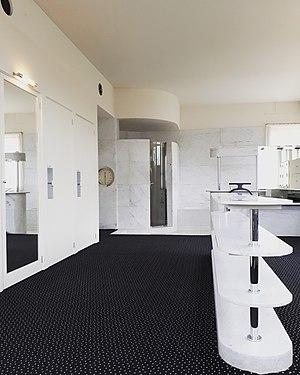
Villa Cavrois: la salle de bains des parents
La villa Cavrois à Croix, dans le département du Nord, est une commande de Paul Cavrois, industriel roubaisien du textile, à l'architecte parisien Robert Mallet-Stevens.